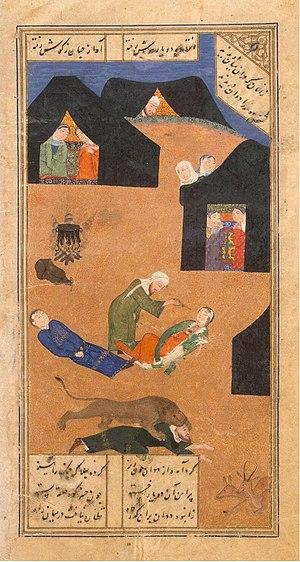
La manière dont se fait l’accord du participe passé en genre et en nombre suit un ensemble de règles de la grammaire et de l'orthographe du français.